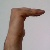
The image shows a hand gesture representing a space in Indian Sign Language.